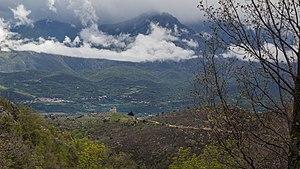
Vue lointaine
L'église Saint-Étienne de Comes est une église romane située dans l'ancien village de Comes, sur la commune d'Eus, dans le département français des Pyrénées-Orientales. Elle semble avoir été construite au XIIᵉ siècle et la paroisse fut créée en 1218. On peut y admirer un clocher-mur à deux arcs sur la façade sud. Restaurée une première fois au XVIIᵉ siècle puis pillée récemment, elle a été de nouveau restaurée.